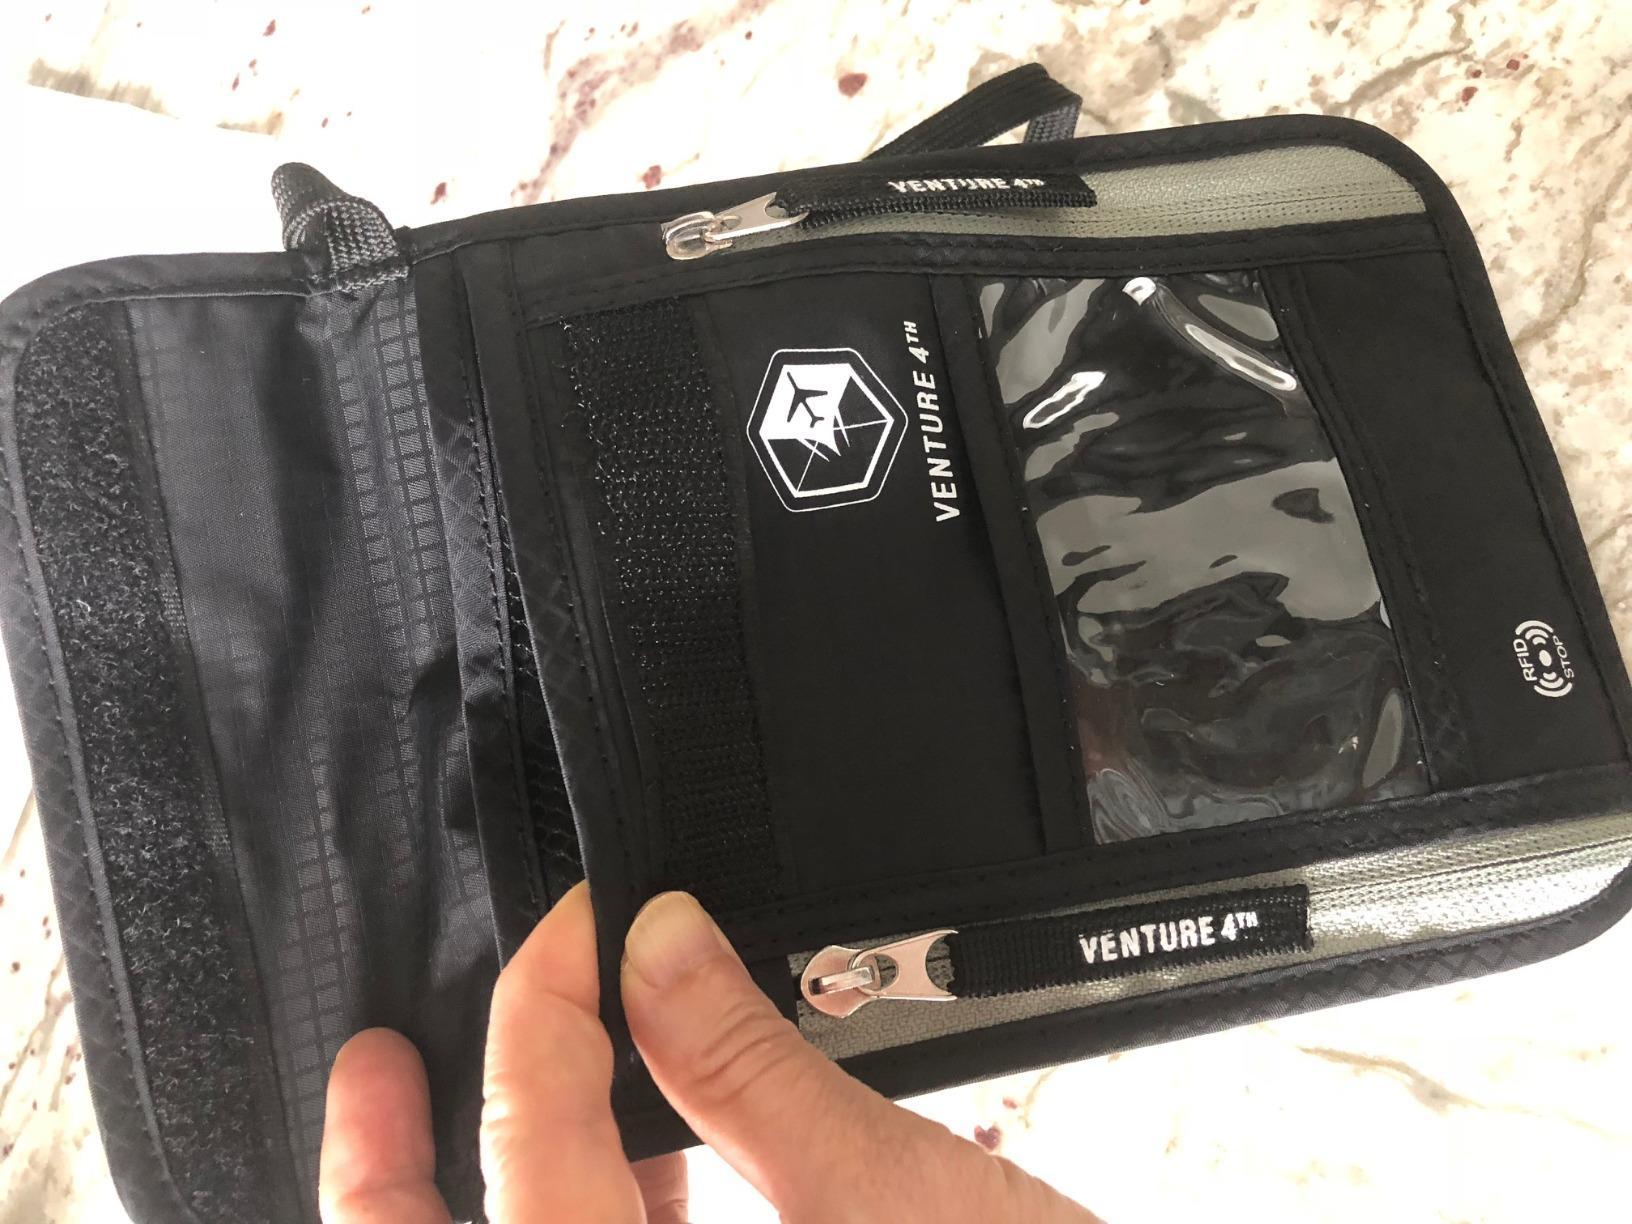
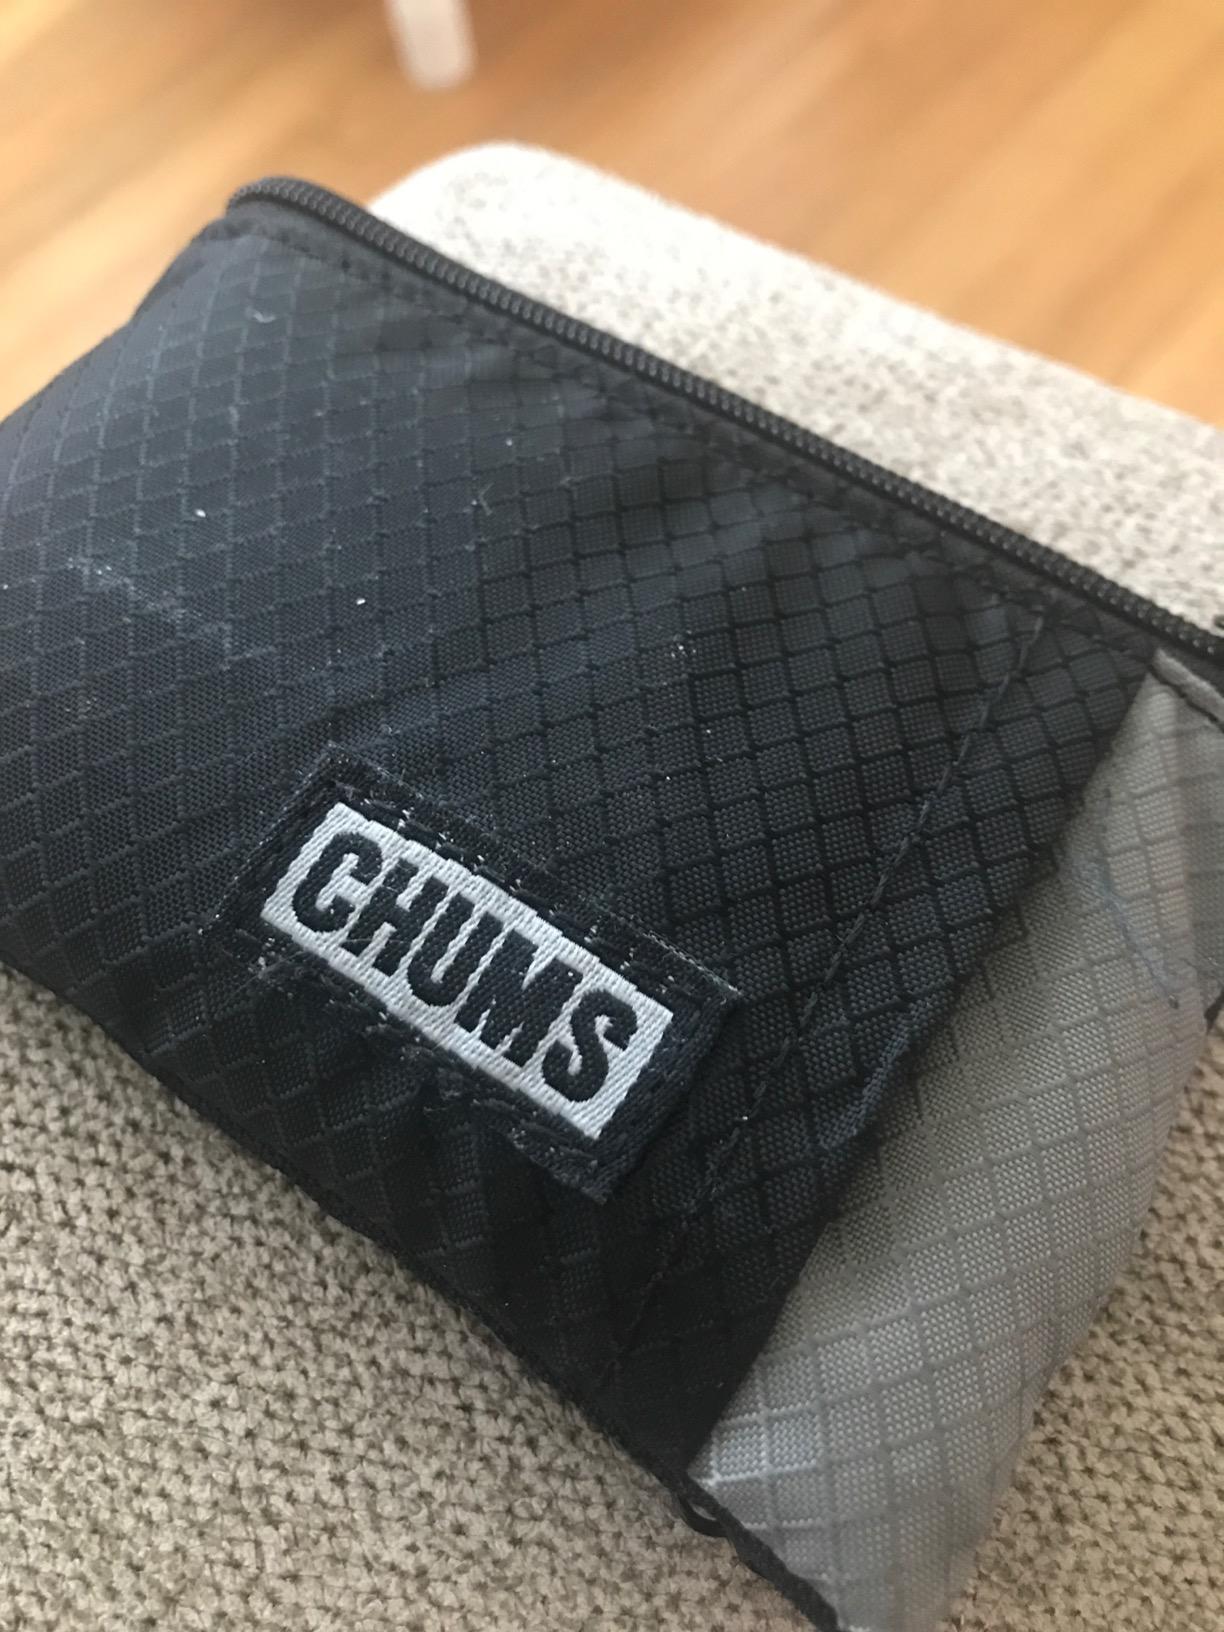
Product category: accessories_wallet
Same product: no